John W. Heard

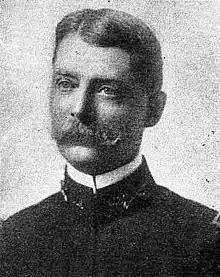

John William (or Wilkinson) Heard (March 27, 1860 – February 4, 1922) was a United States Army Brigadier General who was a recipient of the Medal of Honor for valor in action on July 23, 1898, near Bahia Honda, Cuba.